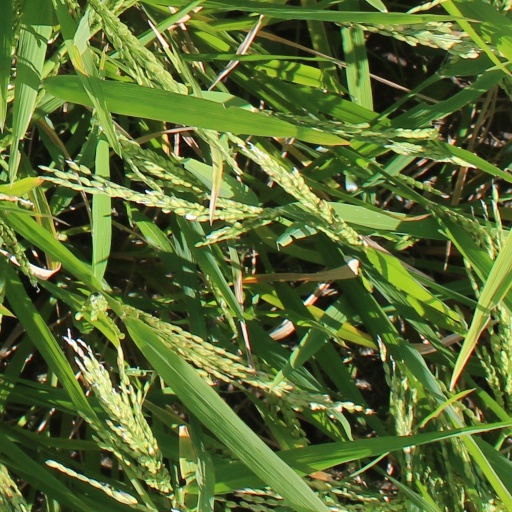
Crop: rice